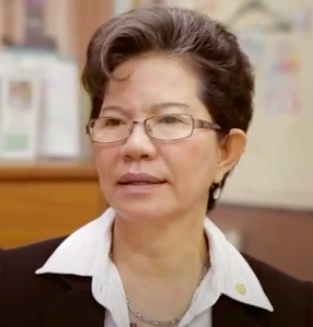
ประทีป อึ้งทรงธรรม ฮาตะ

| name = ประทีป อึ้งทรงธรรม ฮาตะ
| image = Prateep Ungsongtham Hata.png
| imagesize = 200px
| caption = ประทีบ ในปี พ.ศ. 2555
| birth_place = จังหวัดพระนคร ประเทศไทย
| occupation = นักการเมือง, นักวิชาการ
| nationality = ไทย
| spouse = ทัตซึยะ ฮาตะ
| children = 2 คน
ประทีป อึ้งทรงธรรม ฮาตะ (เกิด 9 สิงหาคม พ.ศ. 2495) เป็นนักการเมืองและนักกิจกรรมชาวไทย เคยดำรงตำแหน่งสมาชิกวุฒิสภากรุงเทพมหานคร และปฏิบัติงานช่วยเหลือเด็กยากไร้ภายในชุมชนแออัดคลองเตย, ผู้ก่อตั้งมูลนิธิดวงประทีป มูลนิธิเด็กอ่อนในสลัม และ เป็นผู้ก่อตั้งโรงเรียนชุมชนหมู่บ้านพัฒนา คลองเตย ก่อตั้งมูลนิธิดวงประทีป
ประทีปเป็นผู้รับมอบรางวัลแมกไซไซ สาขาบริการสาธารณะ ประจำปี พ.ศ. 2521 นอกจากนี้ ประทีปยังเป็น นักเคลื่อนไหวทางการเมืองเพื่อประชาธิปไตย โดยเข้าร่วมกับสมาพันธ์ประชาธิปไตย องค์กรหลักของผู้ชุมนุม ในเหตุการณ์พฤษภาทมิฬ พ.ศ. 2535 และ พ.ศ. 2557 ครูประทีปได้รับรางวัลกำลังสำรองทองคำจากคณะกรรมการหน่วยบัญชาการรักษาดินแดน
ประทีปสมรสกับทัตซึยะ ฮาตะ นักสังคมสงเคราะห์ชาวญี่ปุ่น มีบุตรชายด้วยกันสองคนคือ
# อิสระ ฮาตะ (อิส) (อดีต 1 ใน 3 ผู้สร้าง วีอาร์โซ|VRZO)
# มิ่งบุญ ฮาตะ (ต้นกล้า)
== เครื่องราชอิสริยาภรณ์ ==
=== เครื่องราชอิสริยาภรณ์ไทย ===
ราชกิจจานุเบกษา, ประกาศสำนักนายกรัฐมนตรี เรื่อง พระราชทานเครื่องราชอิสริยาภรณ์อันเป็นที่เชิดชูยิ่งช้างเผือกและเครื่องราชอิสริยาภรณ์อันมีเกียรติยศยิ่งมงกุฎไทย , เล่ม ๑๒๑ ตอนที่ ๒๓ ข หน้า ๖๕, ๒๖ พฤศจิกายน ๒๕๔๗
ราชกิจจานุเบกษา, ประกาศสำนักนายกรัฐมนตรี เรื่อง พระราชทานเครื่องราชอิสริยาภรณ์อันเป็นที่เชิดชูยิ่งช้างเผือกและเครื่องราชอิสริยาภรณ์อันมีเกียรติยศยิ่งมงกุฎไทย , เล่ม ๑๑๙ ตอนที่ ๒๑ ข หน้า ๑๐๑, ๔ ธันวาคม ๒๕๔๕
=== เครื่องราชอิสริยาภรณ์ต่างประเทศ ===
* :
** พ.ศ. 2564 – ไฟล์:JPN Kyokujitsu-sho 3Class BAR.svg |80px เครื่องราชอิสริยาภรณ์อาทิตย์อุทัย ชั้นที่ 3สถานเอกอัครราชทูตญี่ปุ่นประจำประเทศไทย, พิธีมอบเครื่องราชอิสริยาภรณ์ ประจำฤดูใบไม้ผลิ พ.ศ. 2564, 29 เมษายน พ.ศ. 2564
== อ้างอิง ==
* ประวัติ ประทีป อึ้งทรงธรรม ฮาตะ จากเว็บไซต์ มูลนิธิดวงประทีป
หมวดหมู่:ชาวไทยเชื้อสายแต้จิ๋ว
หมวดหมู่:ผู้ได้รับรางวัลแมกไซไซ
หมวดหมู่:สมาชิกวุฒิสภากรุงเทพมหานคร
หมวดหมู่:บุคคลที่เกี่ยวข้องกับเหตุการณ์พฤษภาทมิฬ
หมวดหมู่:ผู้ได้รับปริญญากิตติมศักดิ์จากมหาวิทยาลัยรามคำแหง
หมวดหมู่:ผู้ได้รับเครื่องราชอิสริยาภรณ์ ป.ช.
หมวดหมู่:ผู้ได้รับเครื่องราชอิสริยาภรณ์ ป.ม.
หมวดหมู่:ครูชาวไทย
หมวดหมู่:ชาวไทยเชื้อสายจีน